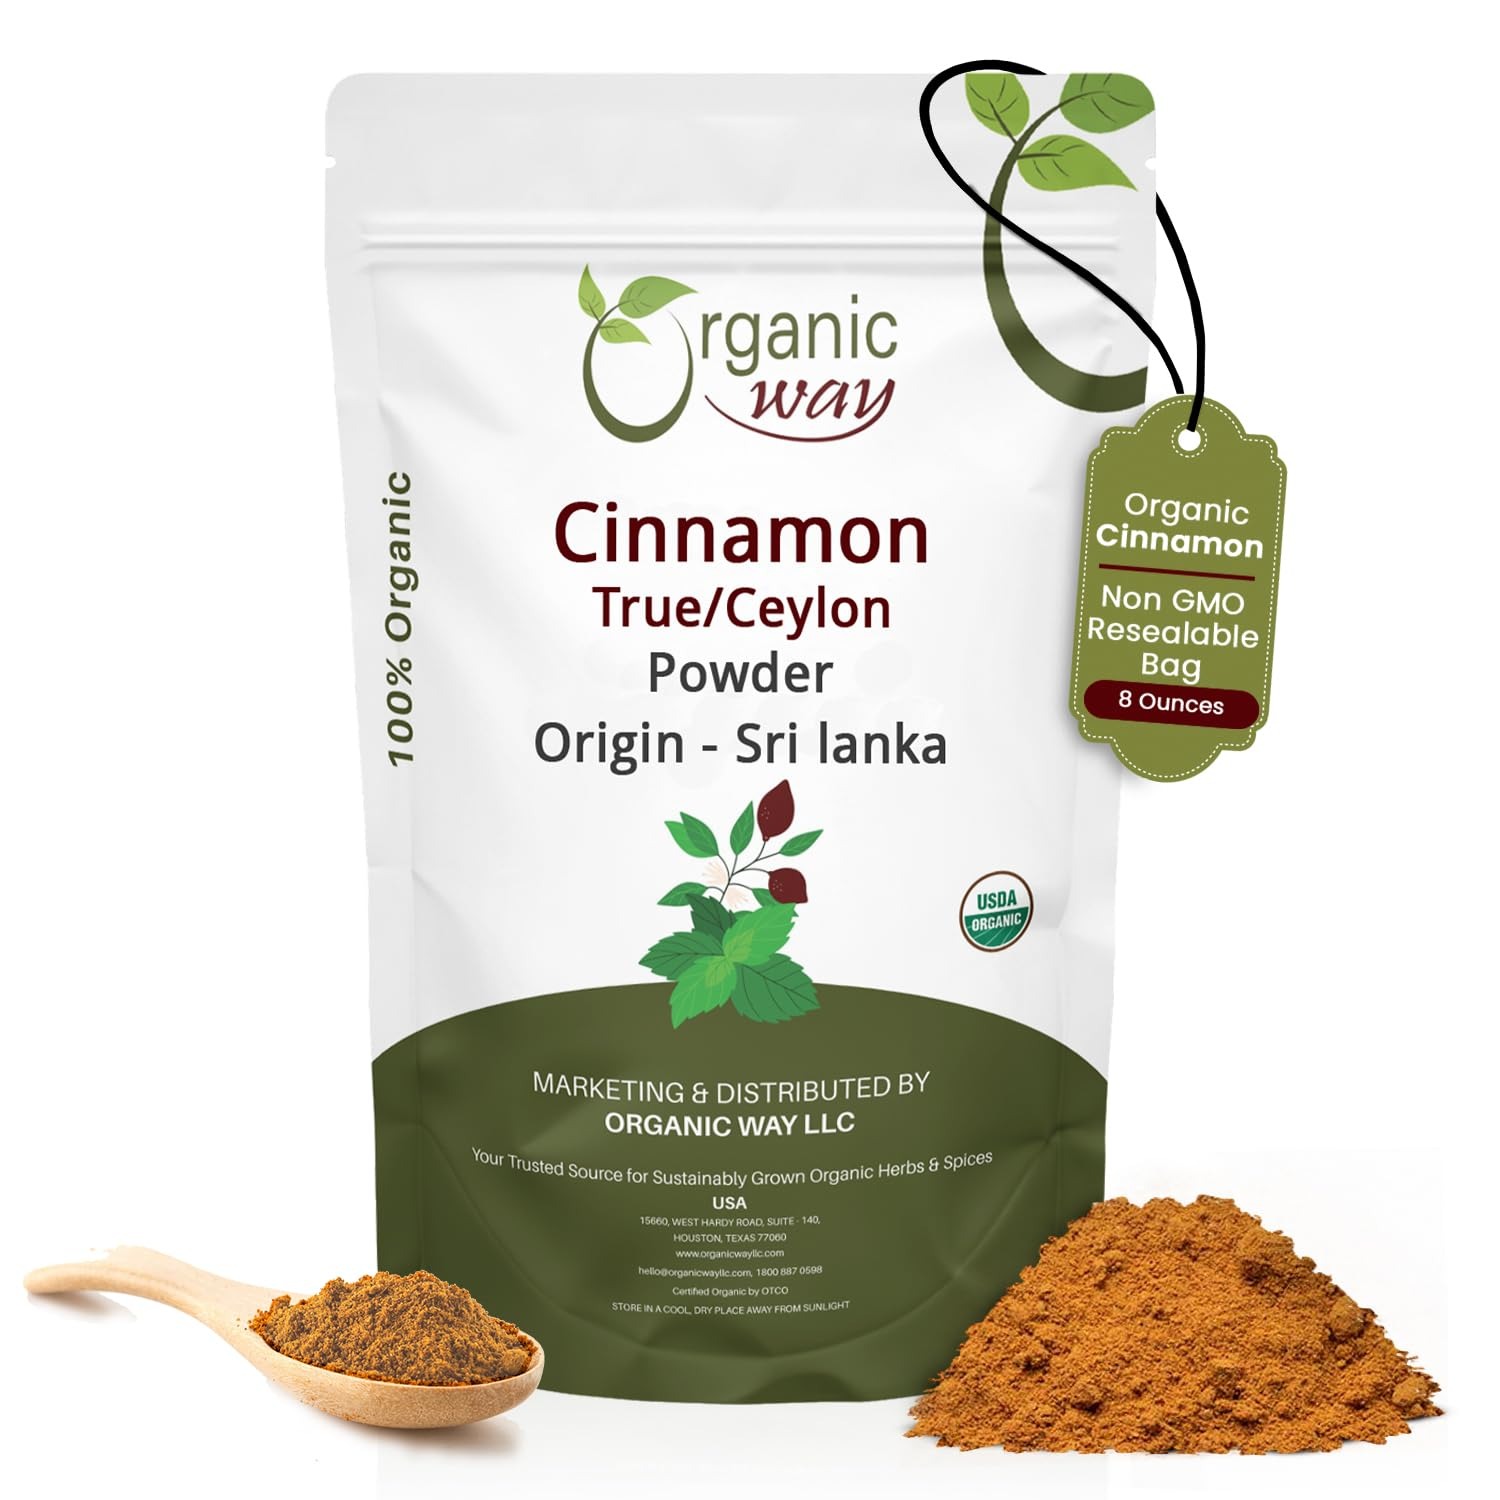
Item Name: Organic Way True Ceylon Cinnamon Powder - Raw, Vegan, Non-GMO & Gluten Free | Freshly Grounded Premium Cinnamon | Resealable Bag | 100% Raw from Sri Lanka (1/2LBS / 8Oz)
Bullet Point 1: Pure and Authentic: 100 % Pure Premium. Our Ceylon Cinnamon Powder is carefully selected and sourced directly from trusted farmers in Sri Lanka. We guarantee its authenticity, ensuring that you receive only genuine Cinnamomum verum cinnamon.
Bullet Point 2: Delicate Sweetness: Unlike the stronger taste of Cassia cinnamon, our Ceylon cinnamon boasts a delicate and sweet flavor profile that harmonizes perfectly with a variety of dishes, desserts, and beverages.
Bullet Point 3: Ground to Perfection: We grind our cinnamon into a fine powder to ensure easy mixing and a consistent texture, allowing you to effortlessly integrate its warm flavor into your recipes.
Bullet Point 4: Sustainably Sourced: We are committed to ethical practices and sustainable sourcing. By choosing our product, you support fair trade and environmentally responsible initiatives.
Bullet Point 5: Certified Quality: Our Ceylon Cinnamon Powder undergoes rigorous testing and quality control to meet the highest standards. Look for our certifications, including organic and non-GMO, ensuring a premium product for you and your family.
Product Description: Cinnamon is a mildly spicy sweetish spice that is used in dishes, desserts and even dairy products. Our original Ceylon Cinnamon powder blends perfectly. There are no artificial flavors in any of our spices and this gives your recipe an authentic aroma and taste. Our products do not contain artificial flavors.
Value: 8.0
Unit: Ounce

Price: 14.99